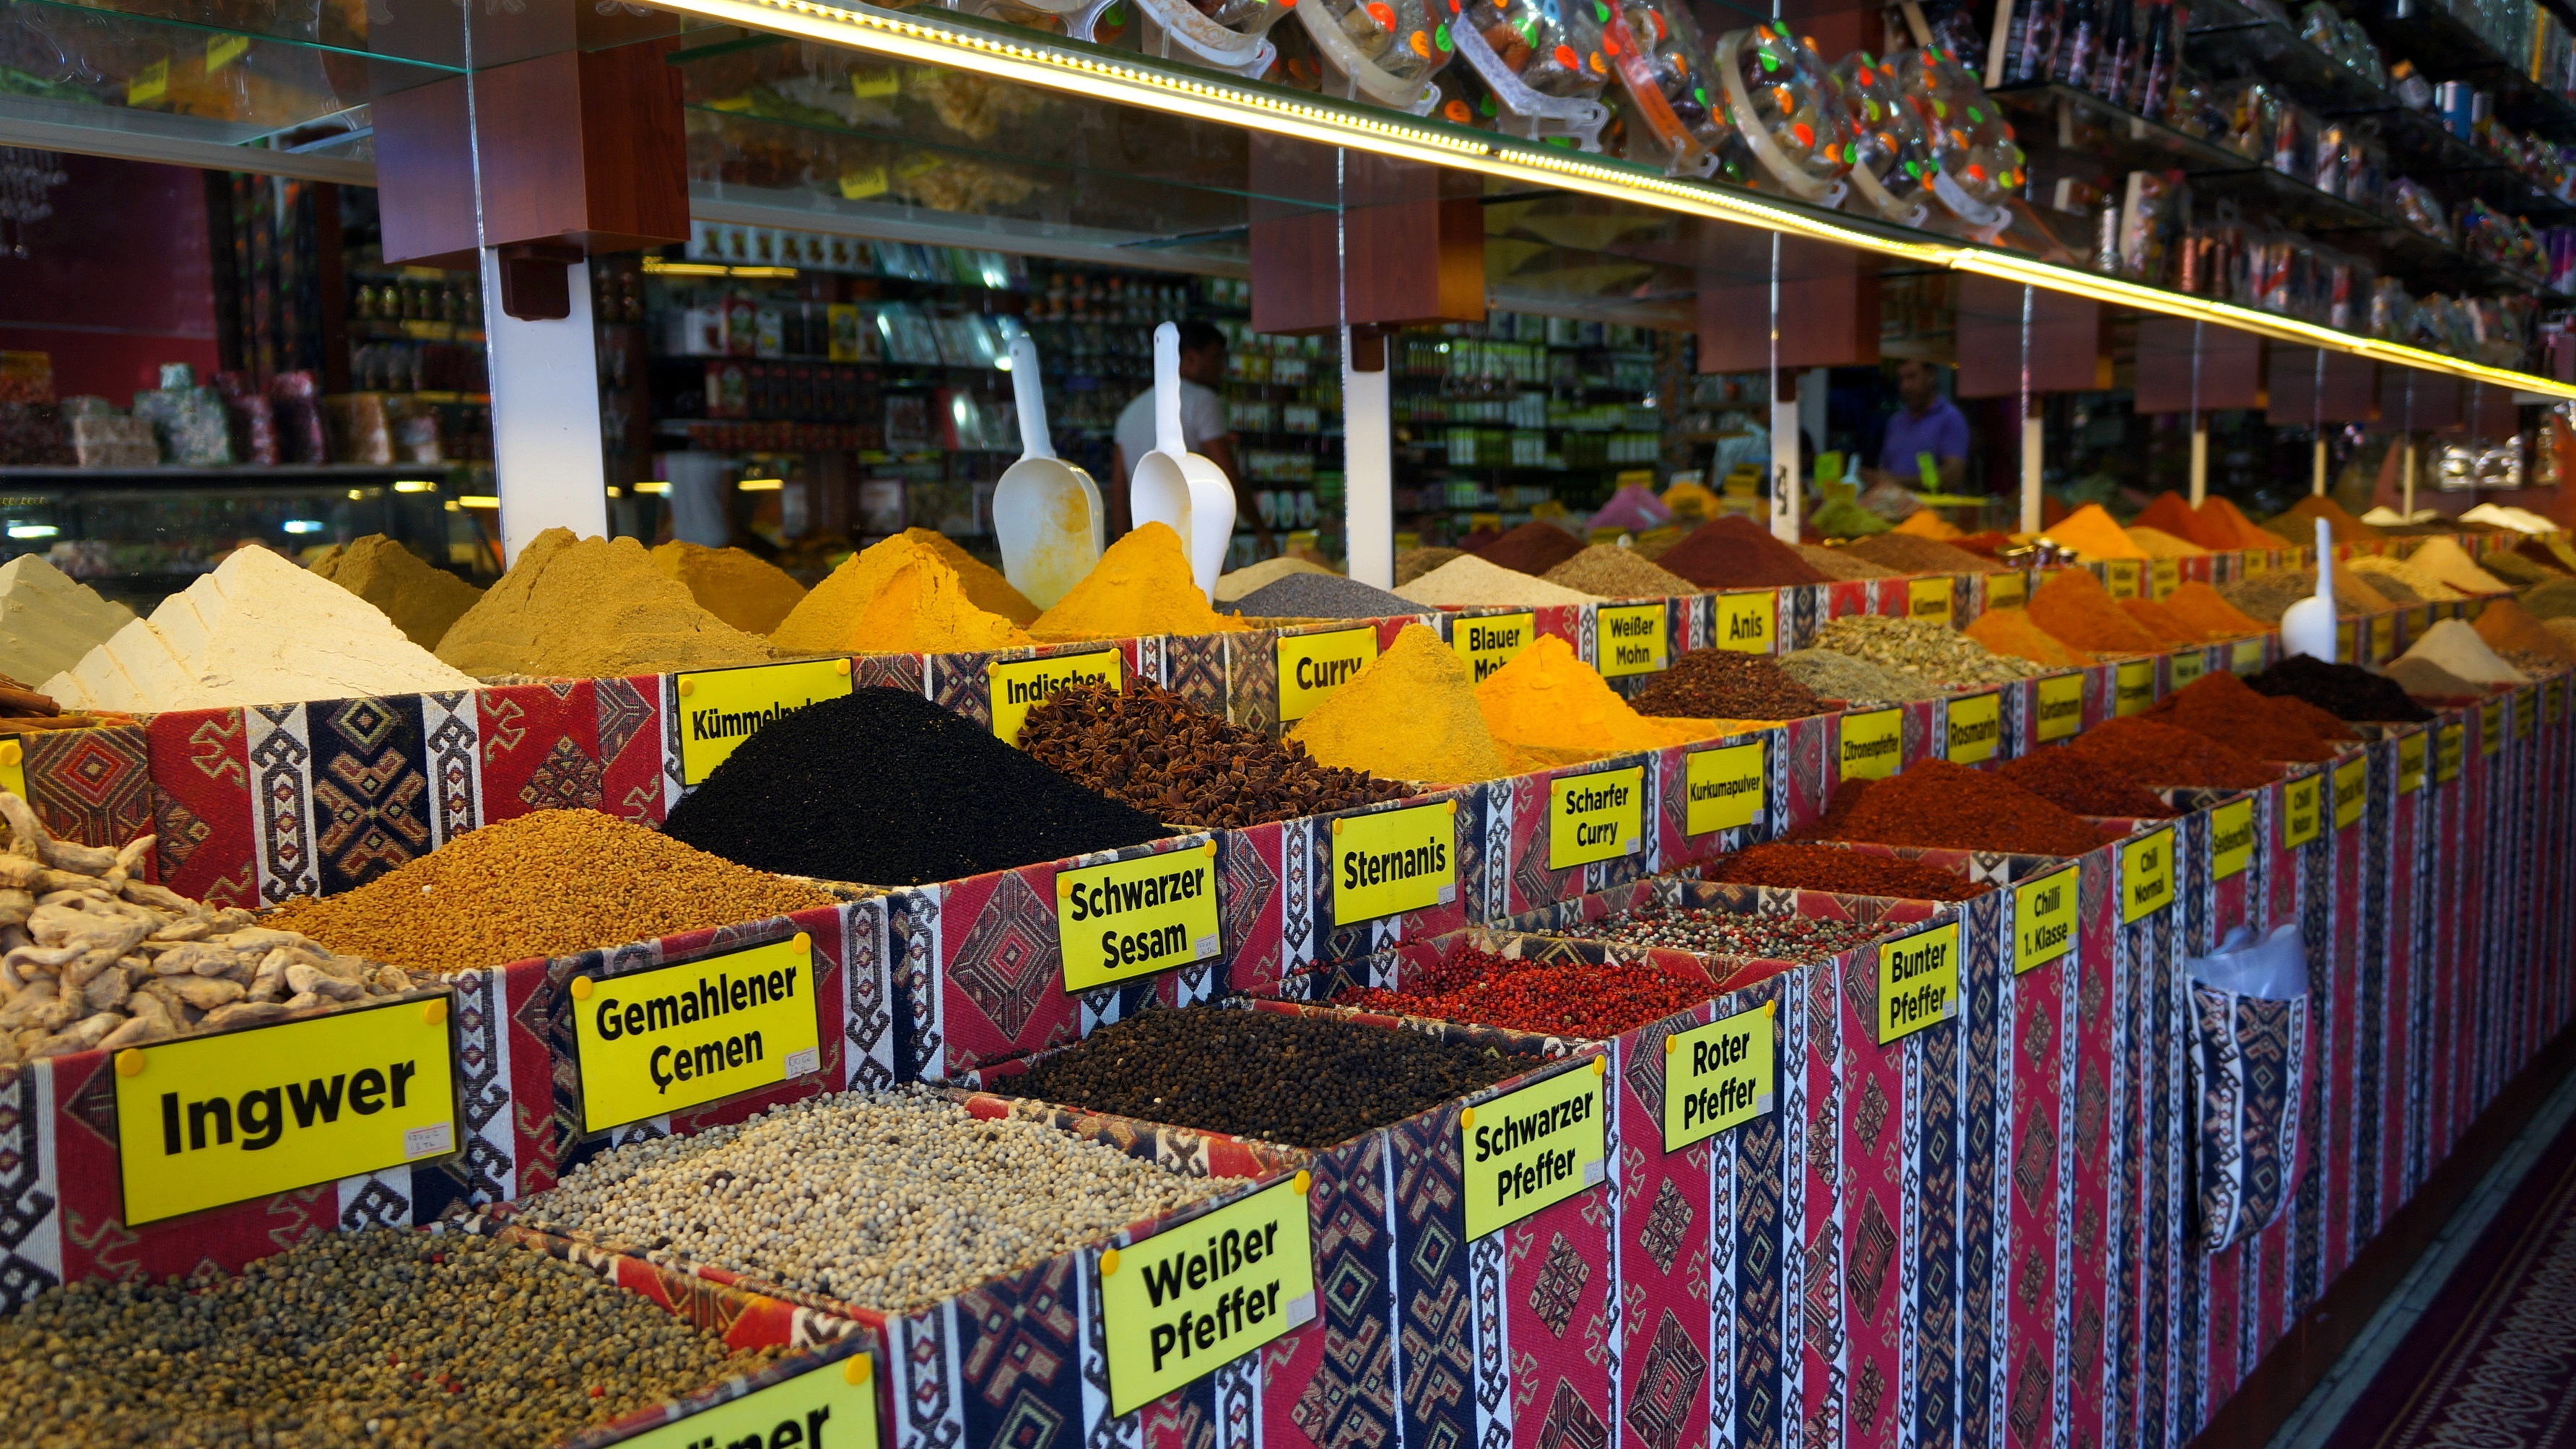
city, shop, food, pepper, vendor, bazaar, market, marketplace, powder, public space, stall, spices, supermarket, trade, grocery store, fair, showcase, retail, ingredients, aromatic, taste, seasonings, flavor, flavorings, spisy, allspice, human settlement